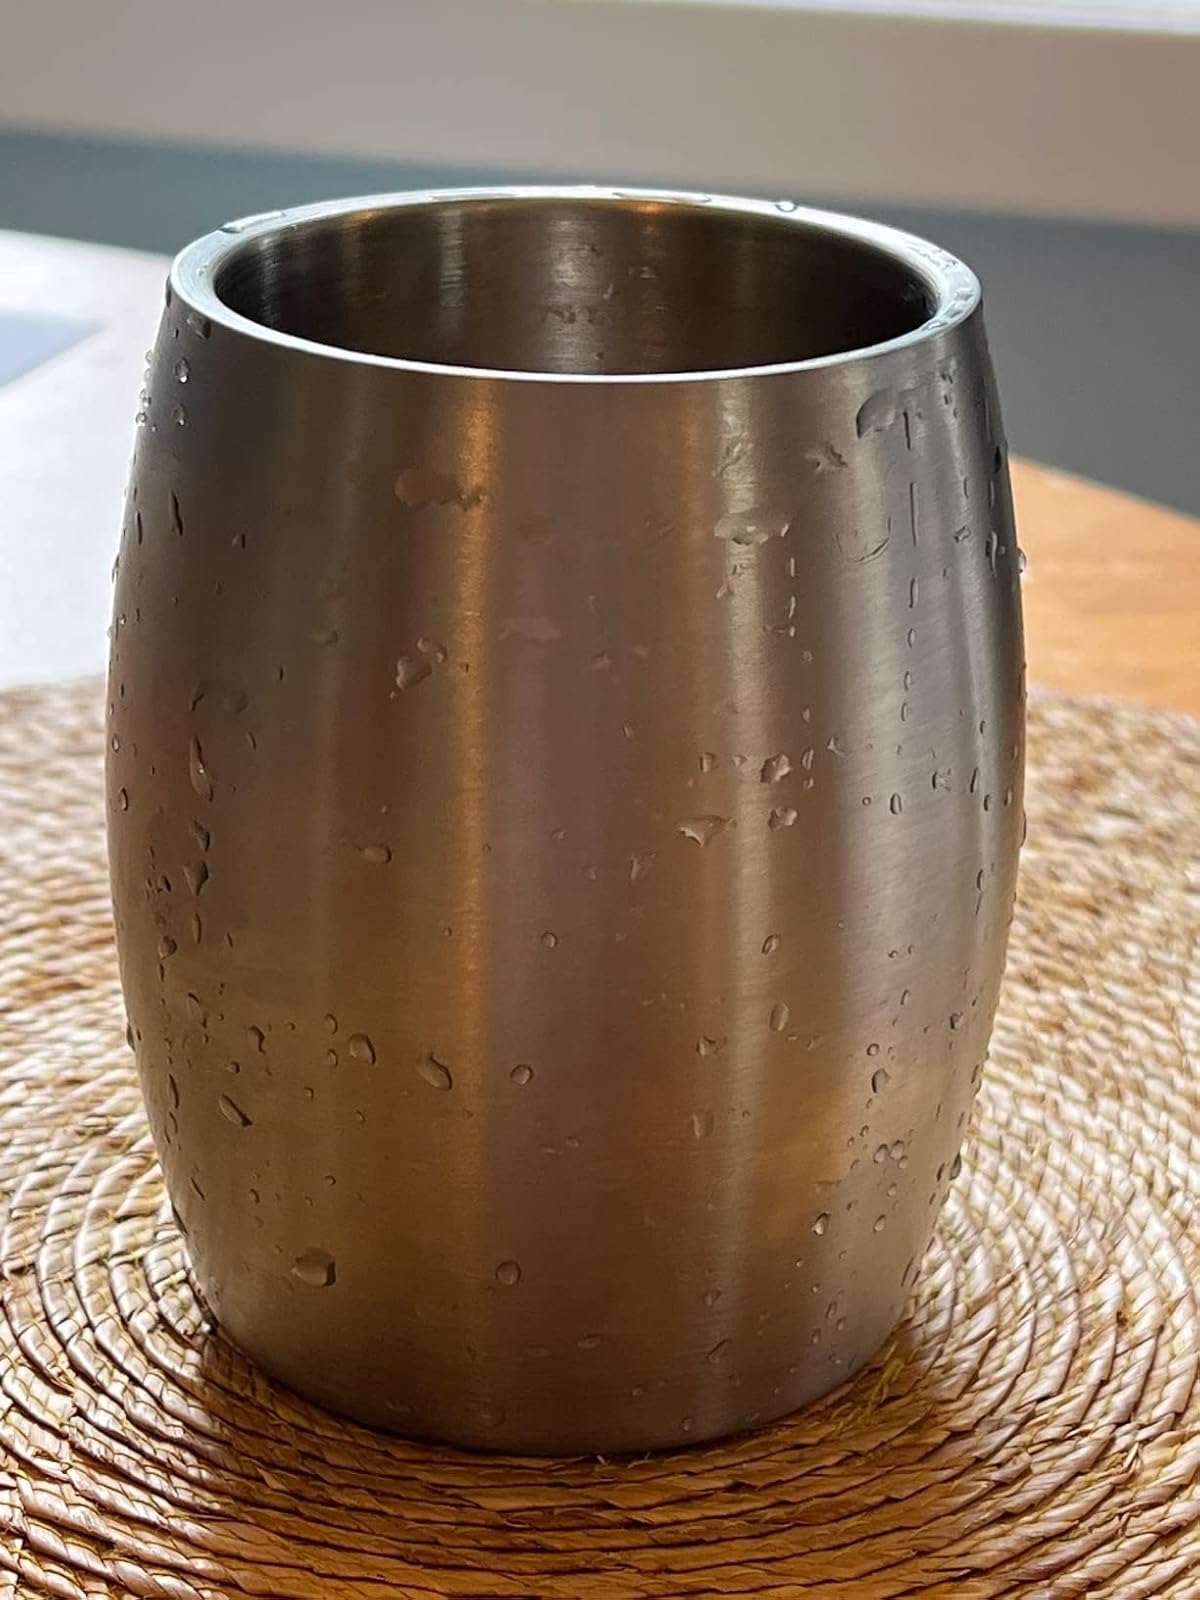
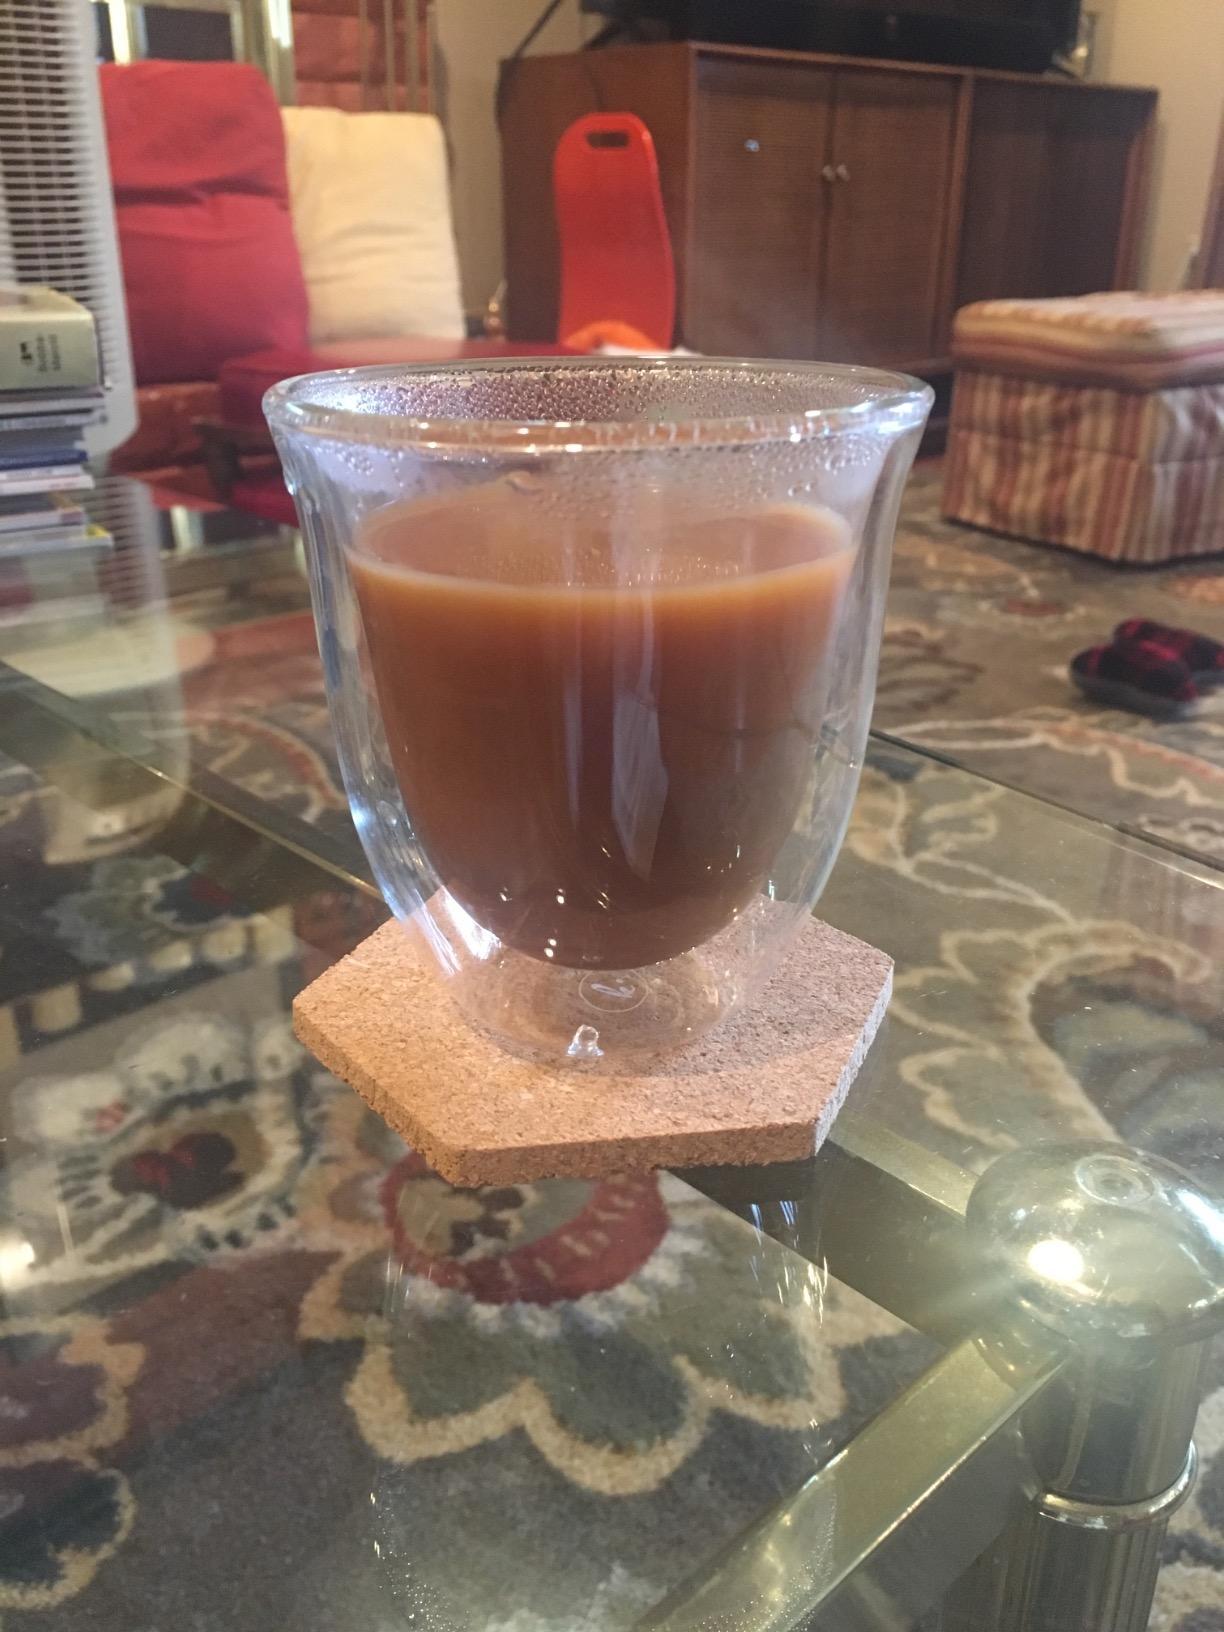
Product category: items_mug
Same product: no